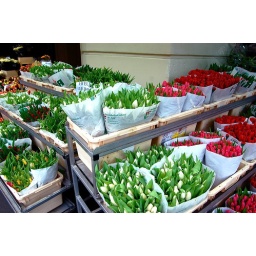
flower market in paris